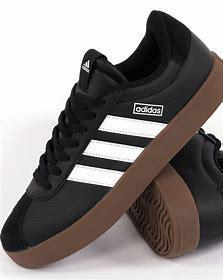
Brand: Adidas
Model: VL Court 3